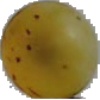
Label: Grape White 3